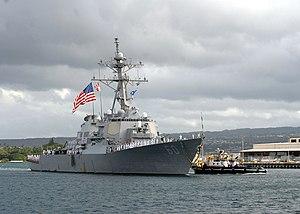
La base navale de Pearl Harbor est une base de l'United States Navy située dans la baie de Pearl Harbor sur l'île d'Oahu, dans l'État américain d'Hawaï. Créée en 1899, elle abrite le siège de l'United States Pacific Fleet. Le dimanche 7 décembre 1941, elle subit une violente attaque aérienne surprise menée par l'Empire du Japon contre les États-Unis, lors de la Seconde Guerre mondiale.
L’USS Paul Hamilton (DDG-60) est un destroyer américain de la classe Arleigh Burke. Il est nommé d'après Paul Hamilton, troisième secrétaire à la Marine des États-Unis.